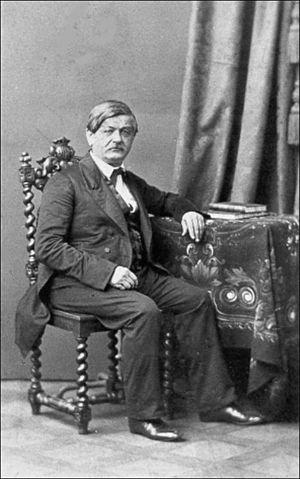
Julius Heinrich Petermann était un orientaliste allemand.